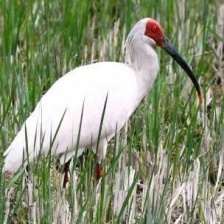
Species: ASIAN CRESTED IBIS
Scientific name: NIPPONIA NIPPON